Paradise Place

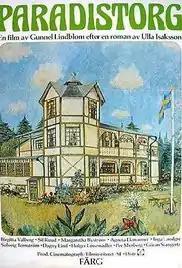
Film poster

Paradise Place is a 1977 Swedish drama film directed by Gunnel Lindblom. Birgitta Valberg won the award for Best Actress at the 13th Guldbagge Awards.